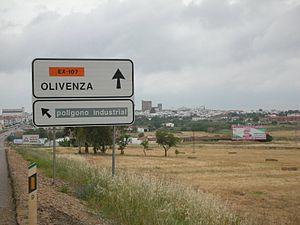
Olivence est une ville ainsi qu'une municipalité dans une zone frontalière, dont la délimitation est l'objet d'un litige entre le Portugal et l'Espagne. Pour l'administration espagnole, Olivence est située dans l'ouest de la province de Badajoz, dans la communauté autonome d’Estrémadure. Pour l'administration portugaise, Olivence est une municipalité portugaise du District de Portalegre, sous-région et province du Haut Alentejo, divisée en cinq paroisses civiles.